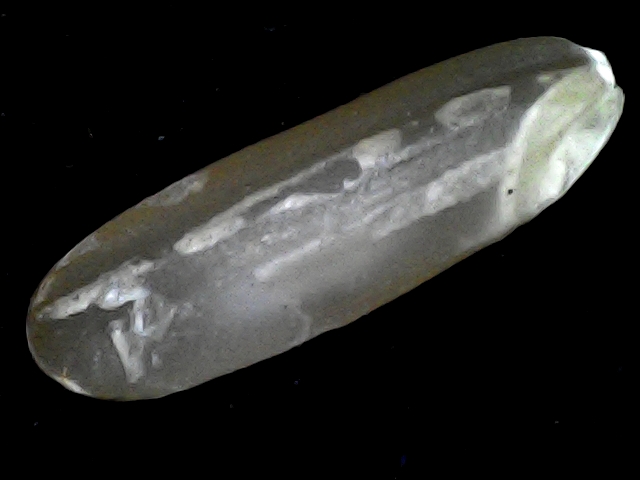
Rice variety: BR23